Muden Station

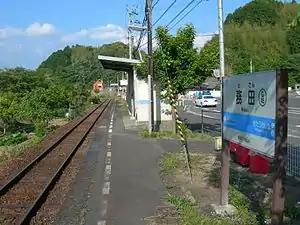
Muden Station in 2010

is a passenger railway station in the city of Uwajima, Ehime Prefecture, Japan. It is operated by JR Shikoku and has the station number "G45".